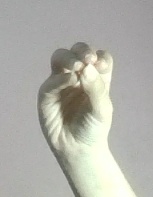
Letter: ha